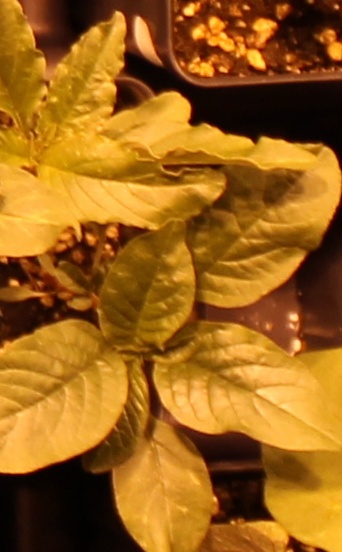
Label: Waterhemp